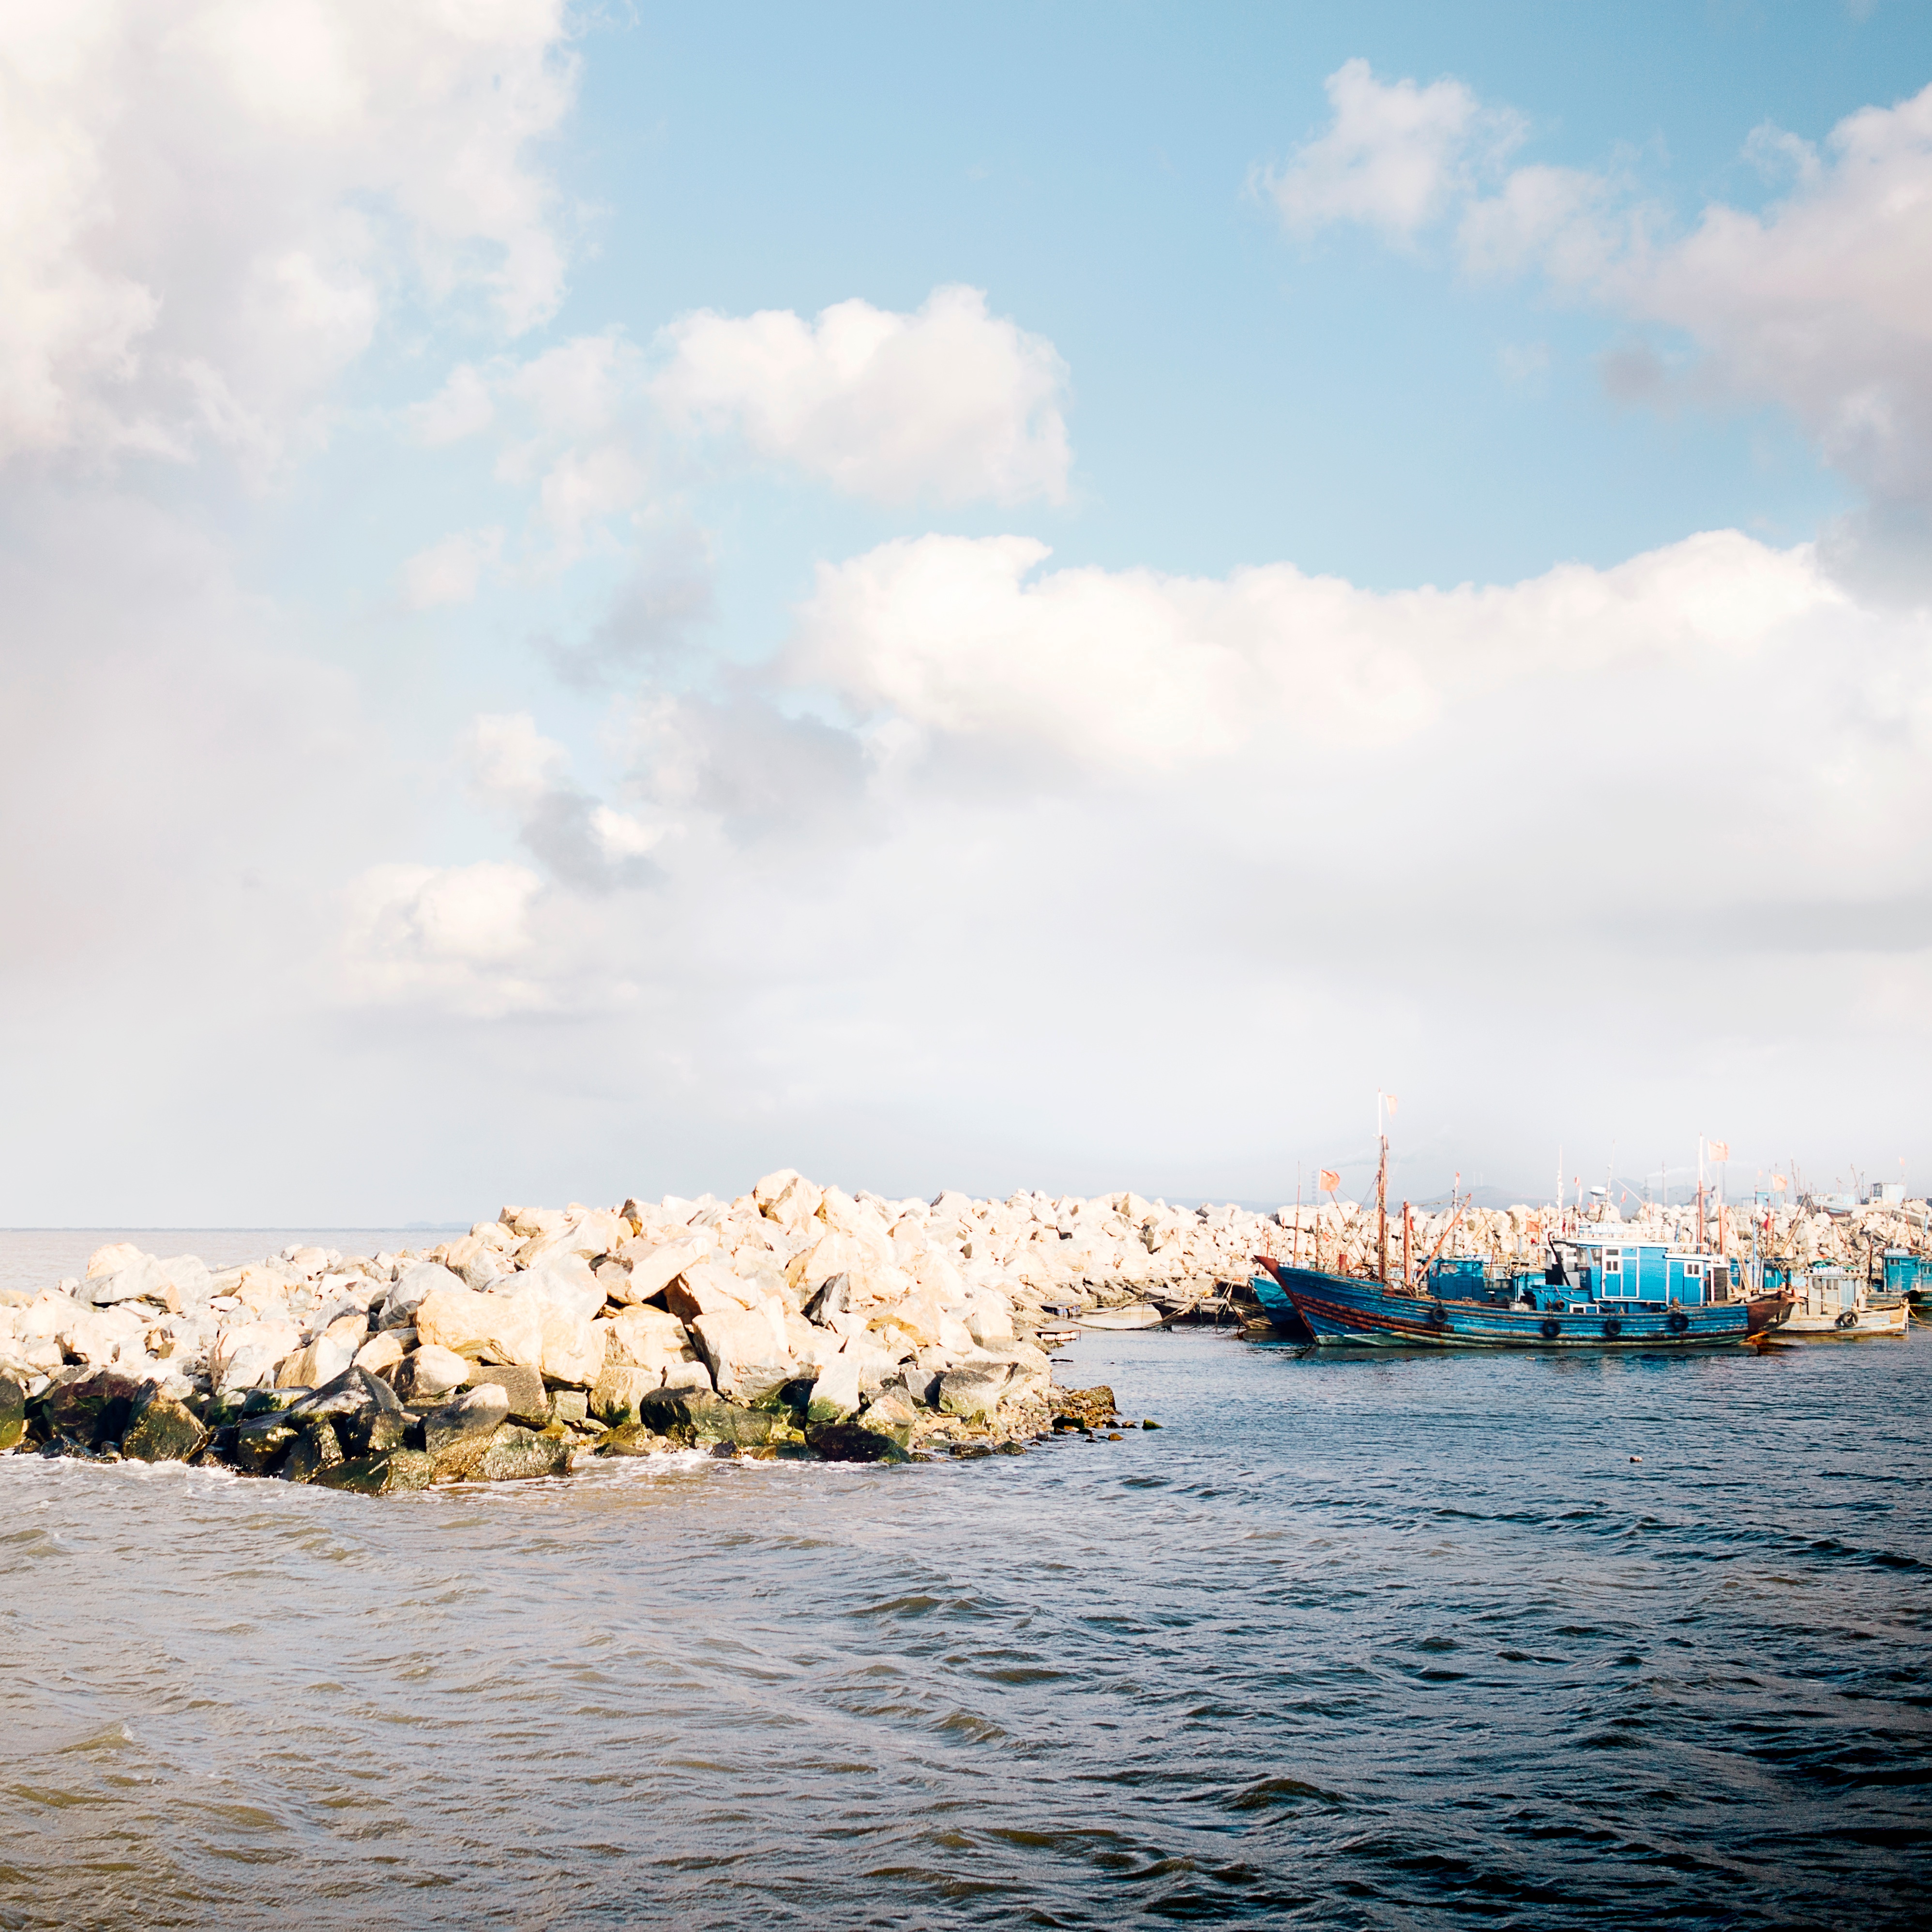
beach, sea, coast, ocean, horizon, cloud, sky, boat, shore, wave, vehicle, bay, body of water, watercraft